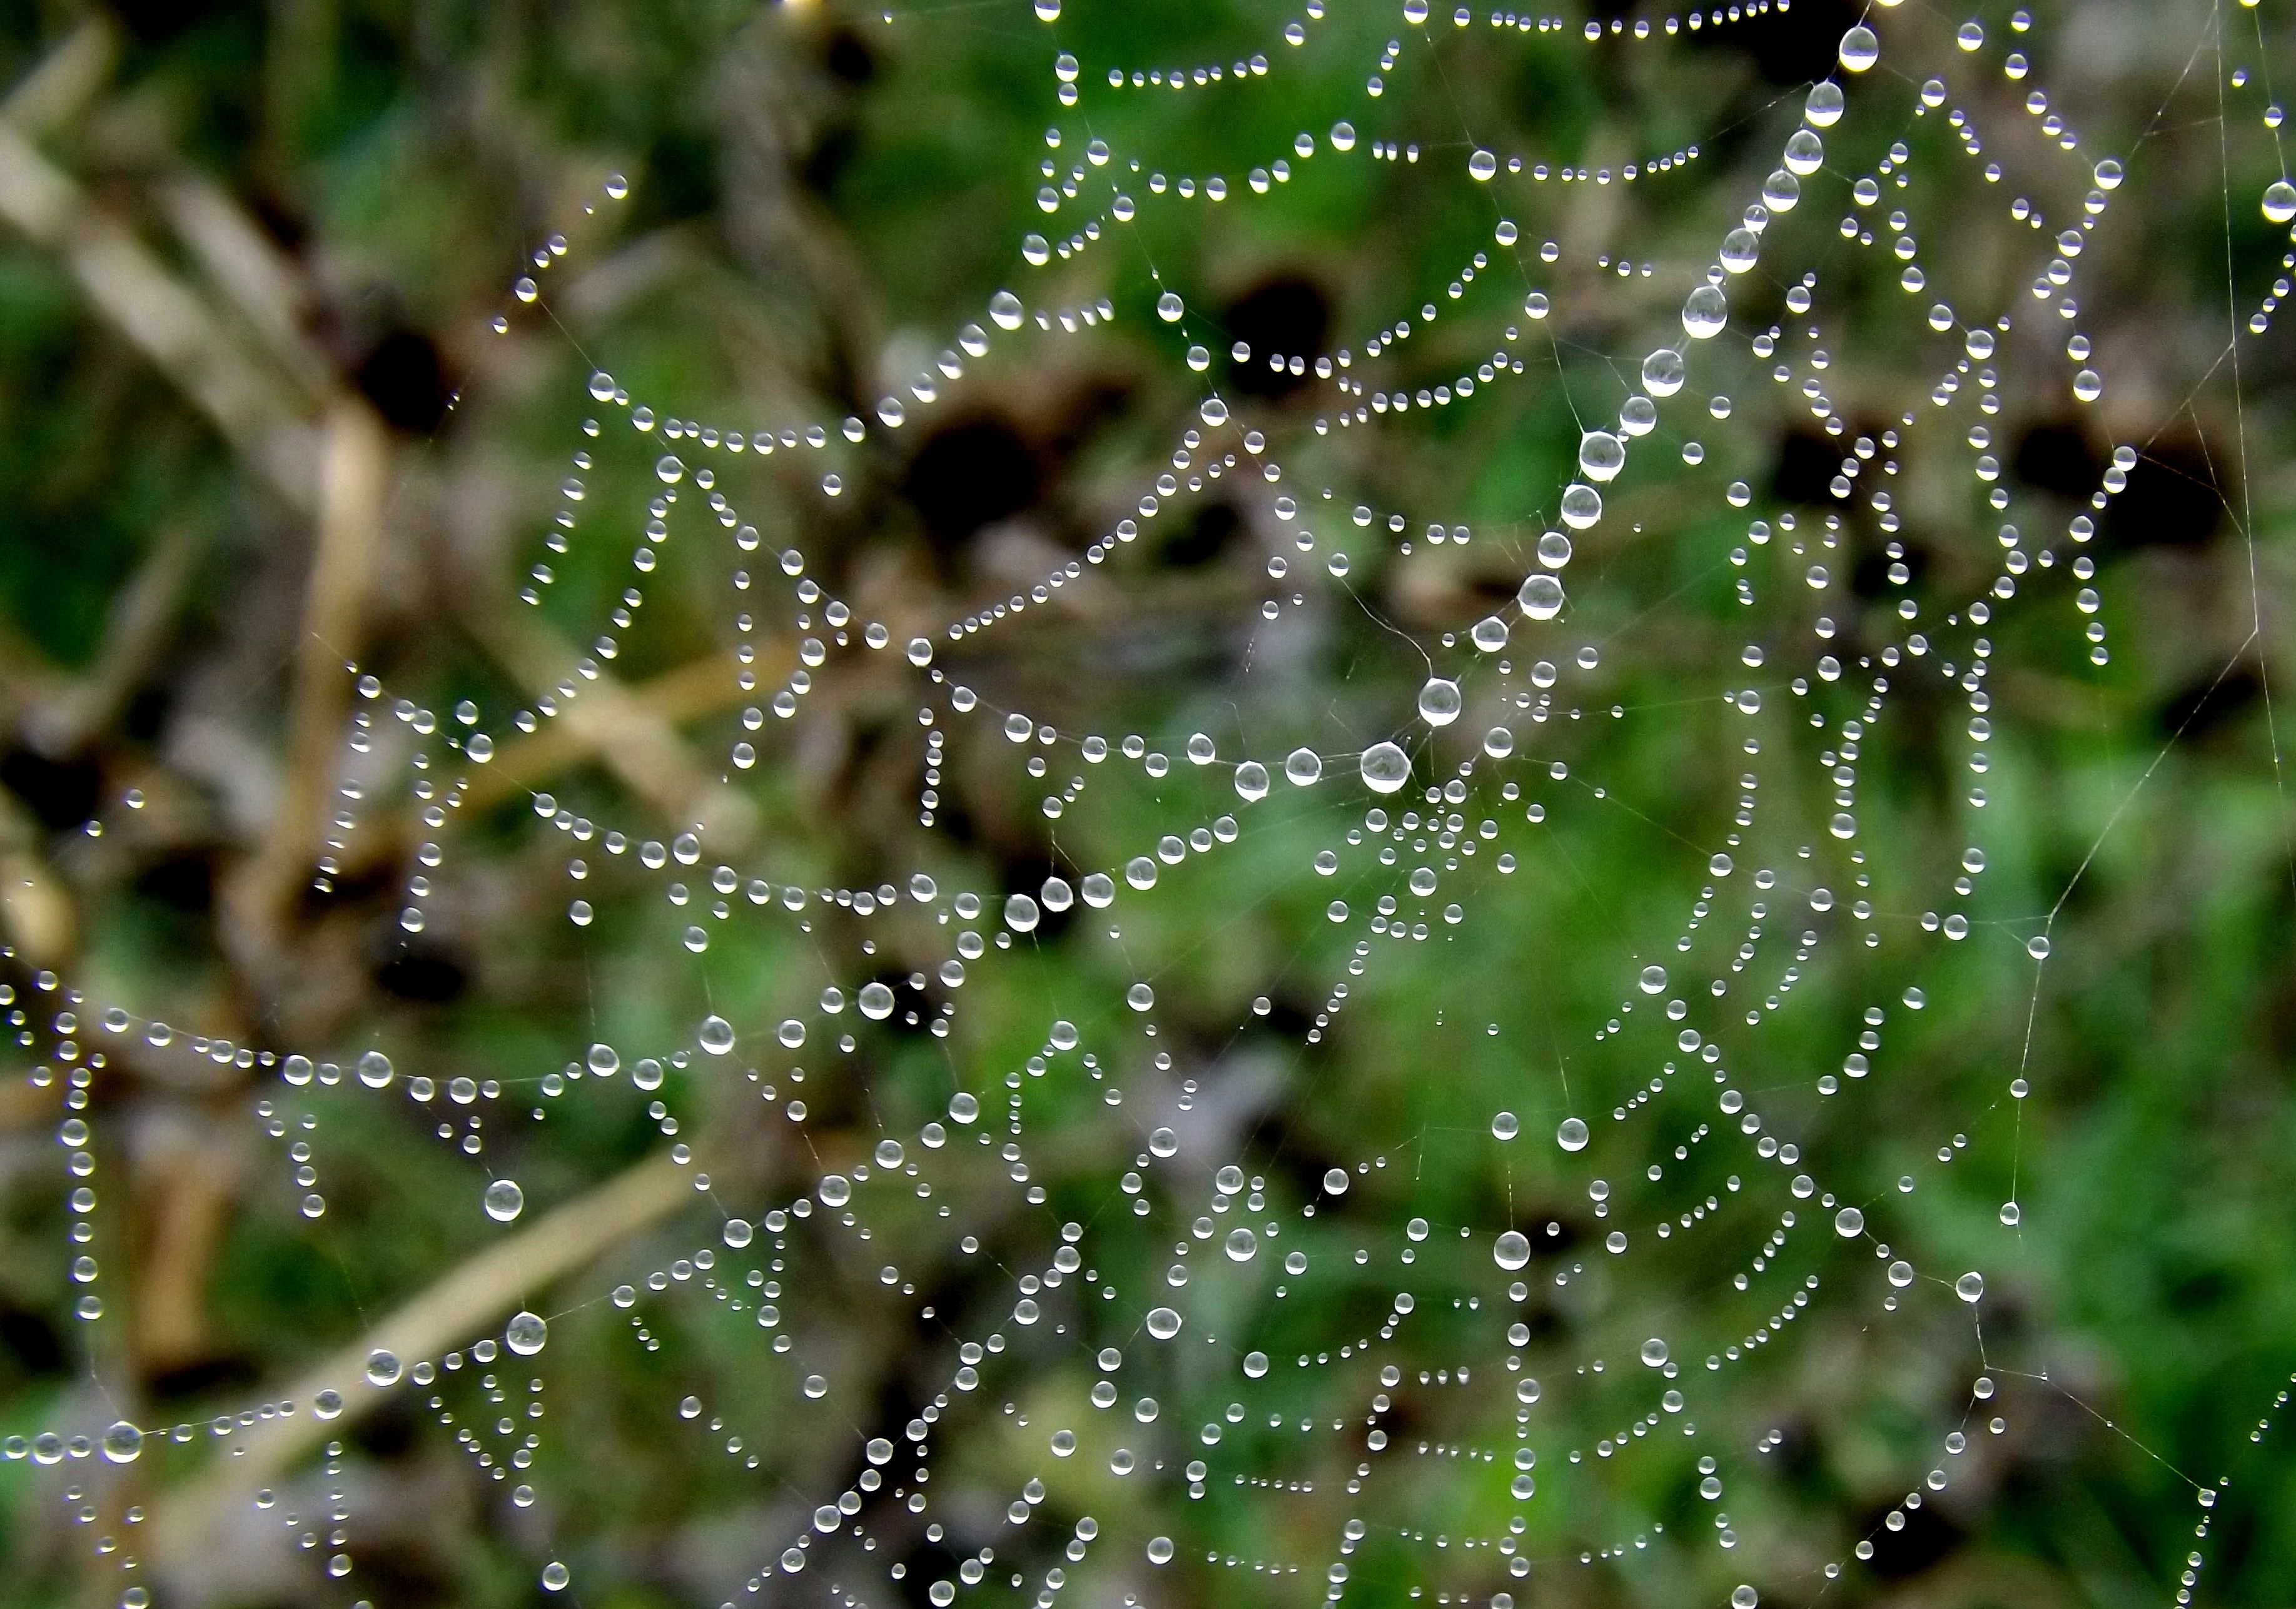
water, nature, drop, dew, green, insect, fauna, material, invertebrate, spider web, close up, spider, place, arachnid, moisture, macro photography, arthropod, rain drops, water drops, european garden spider, araneus, plant stem, orb weaver spider